Andre Wisdom

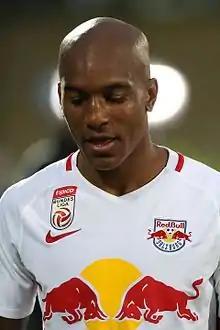
Wisdom playing for Red Bull Salzburg in 2017

Andre Alexander Shaquille Wisdom (born 9 May 1993) is an English professional footballer who plays as a right back or centre back for club FC United of Manchester.